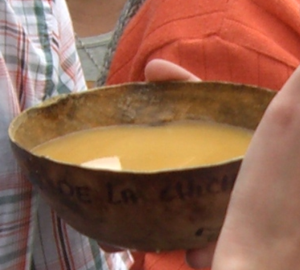
Il n'existe pas d'appellation officielle pour désigner la bière traditionnelle, brassée depuis des temps lointains par nombre de populations autochtones réparties sur tous les continents ; ainsi les anciens Égyptiens disposaient déjà de maisons de bière.